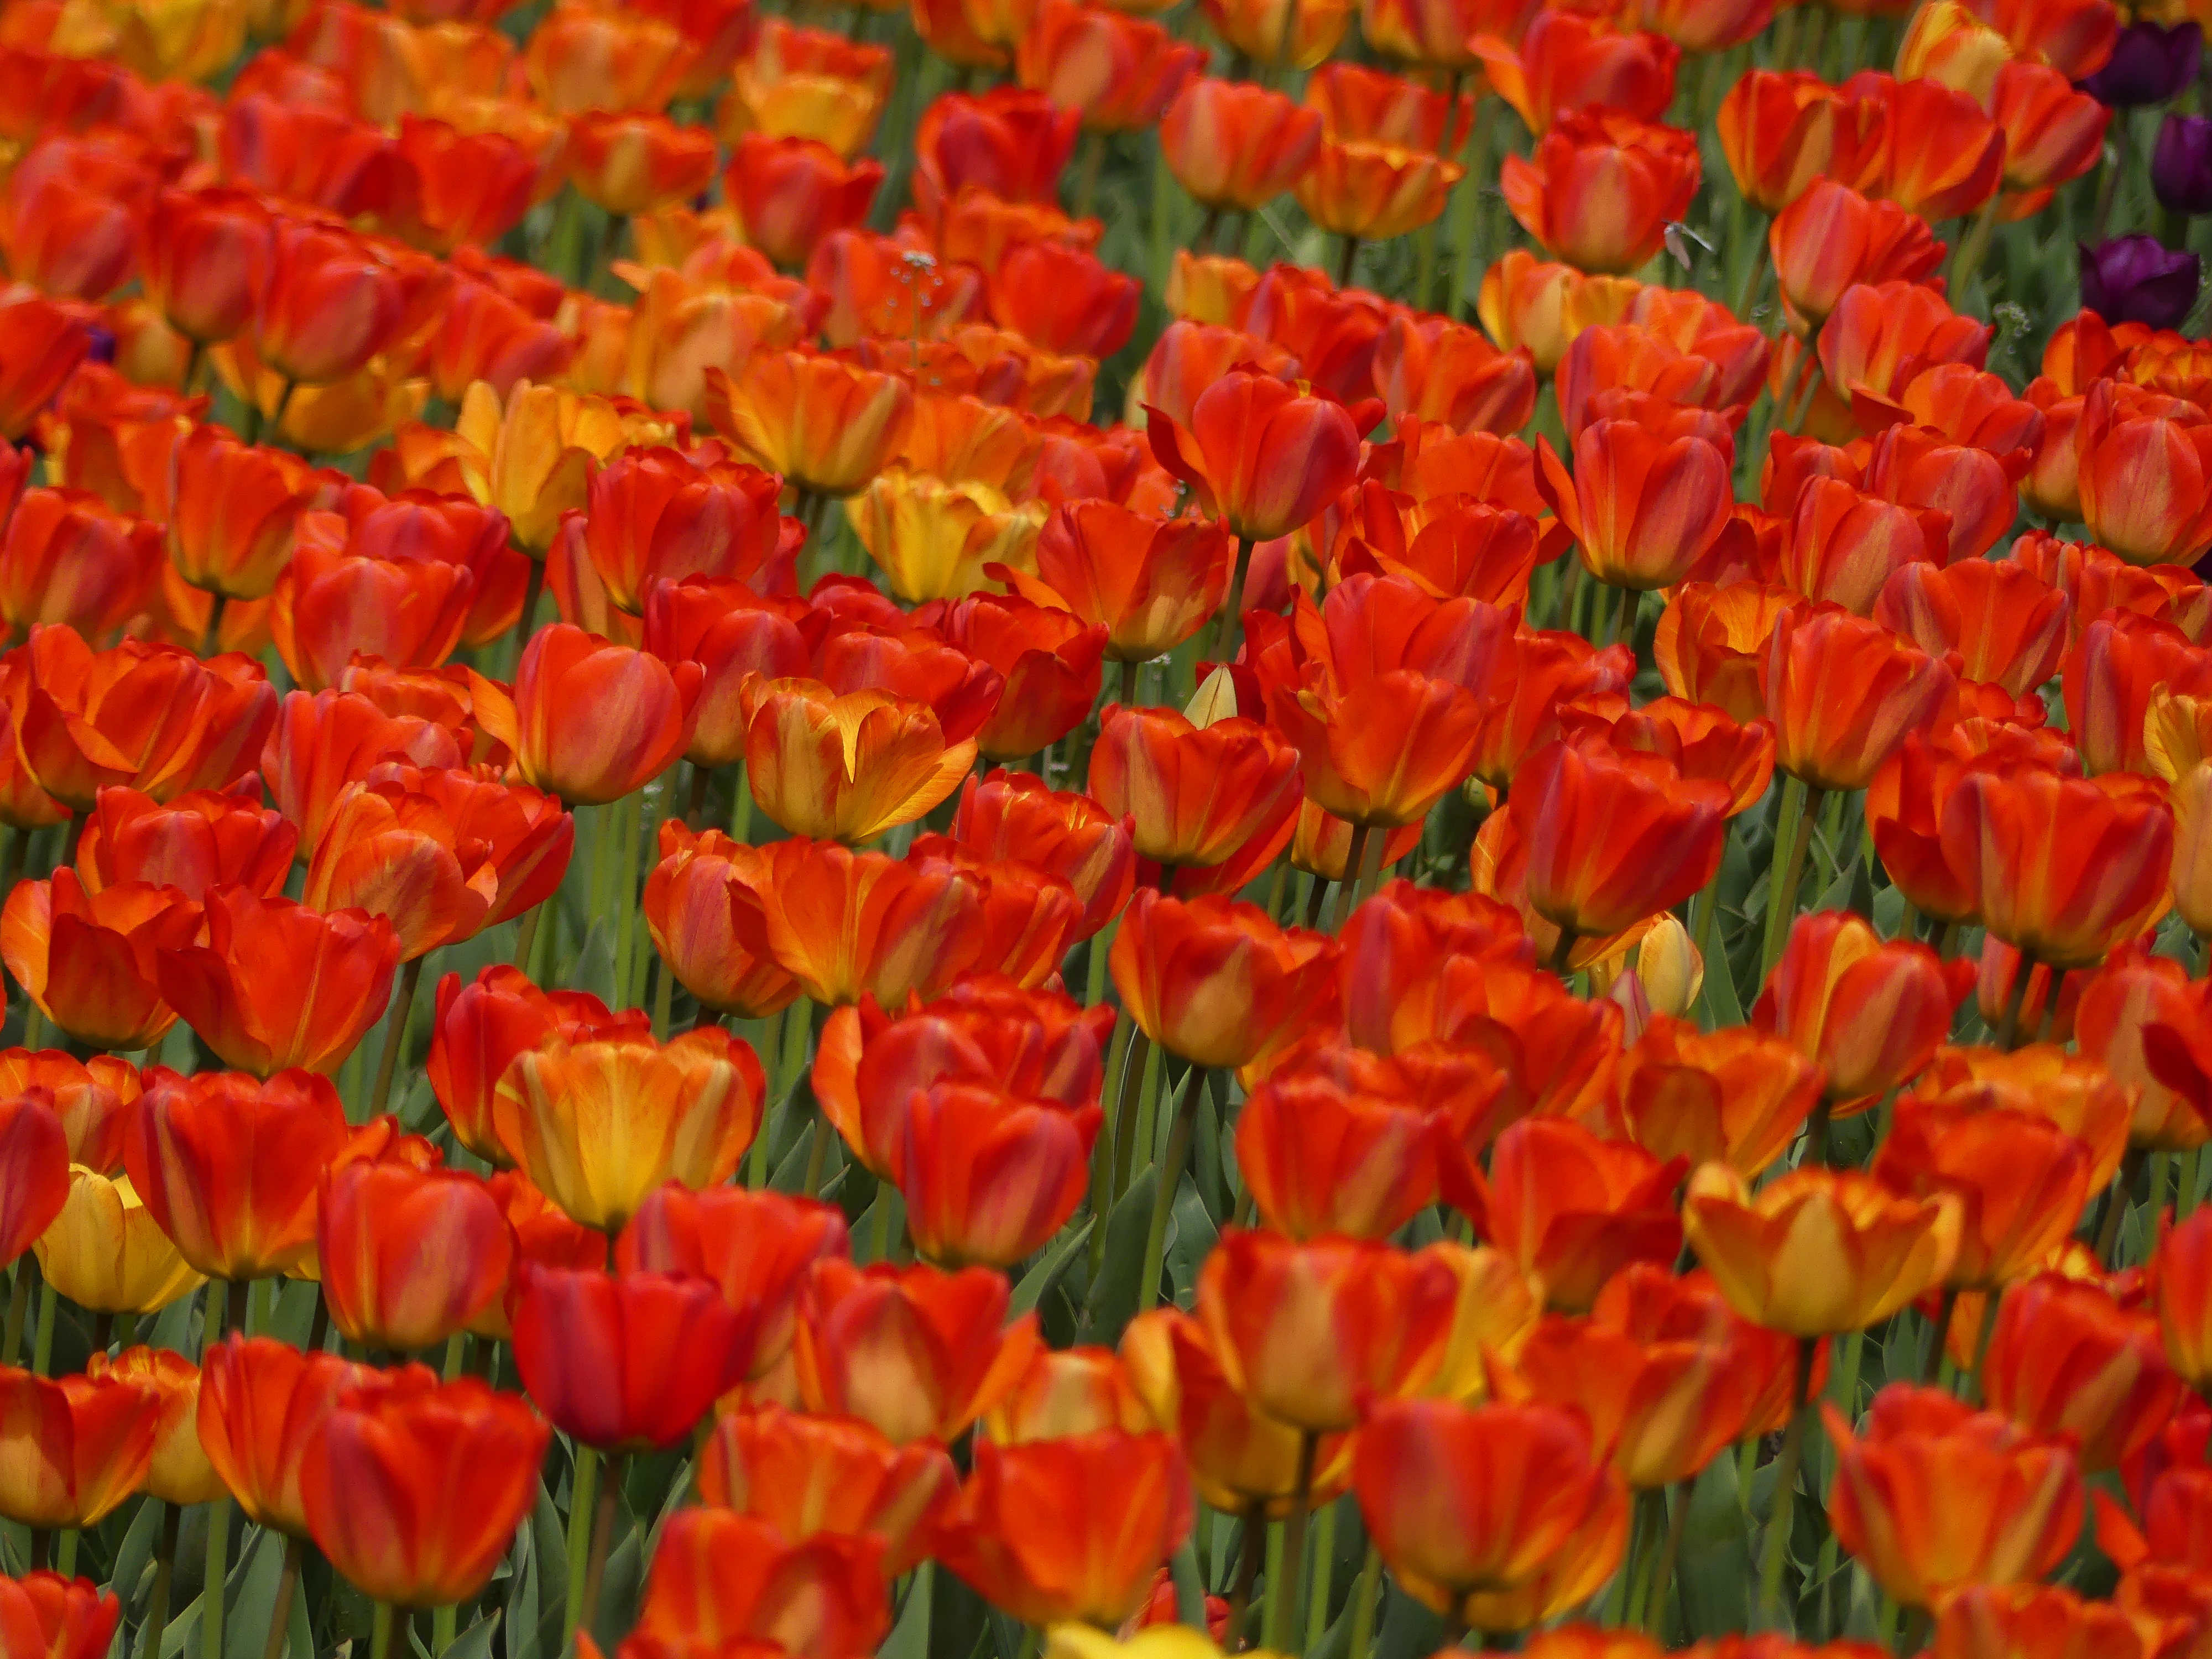
hanriver, flower, Toulipflower, flowering plant, petal, orange, plant, tulip, plant stem, botany, spring, leaf, wildflower, plantation, field, coquelicot, annual plant, meadow, landscape, lily family, groundcover, perennial plant